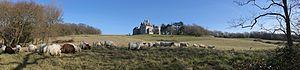
Domaine d'Abbadia
Le château-observatoire Abbadia est de style néogothique, situé sur la commune d'Hendaye, dans la province du Labourd. Construit par Eugène Viollet-le-Duc et Edmond Duthoit sur une commande d'Antoine d'Abbadie, il est classé comme monument historique et Maison des illustres. Les riches collections scientifiques, d'archives et de mobiliers sont d'origine et représentent un considérable patrimoine culturel représentatif du XIXᵉ siècle.